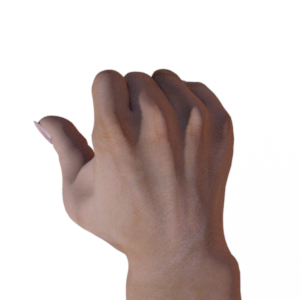
Label: rock